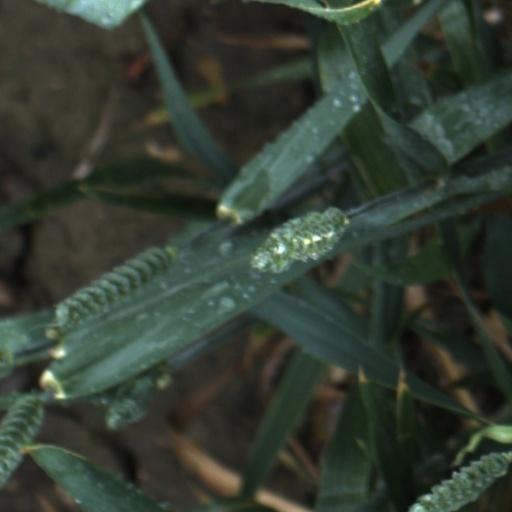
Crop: wheat